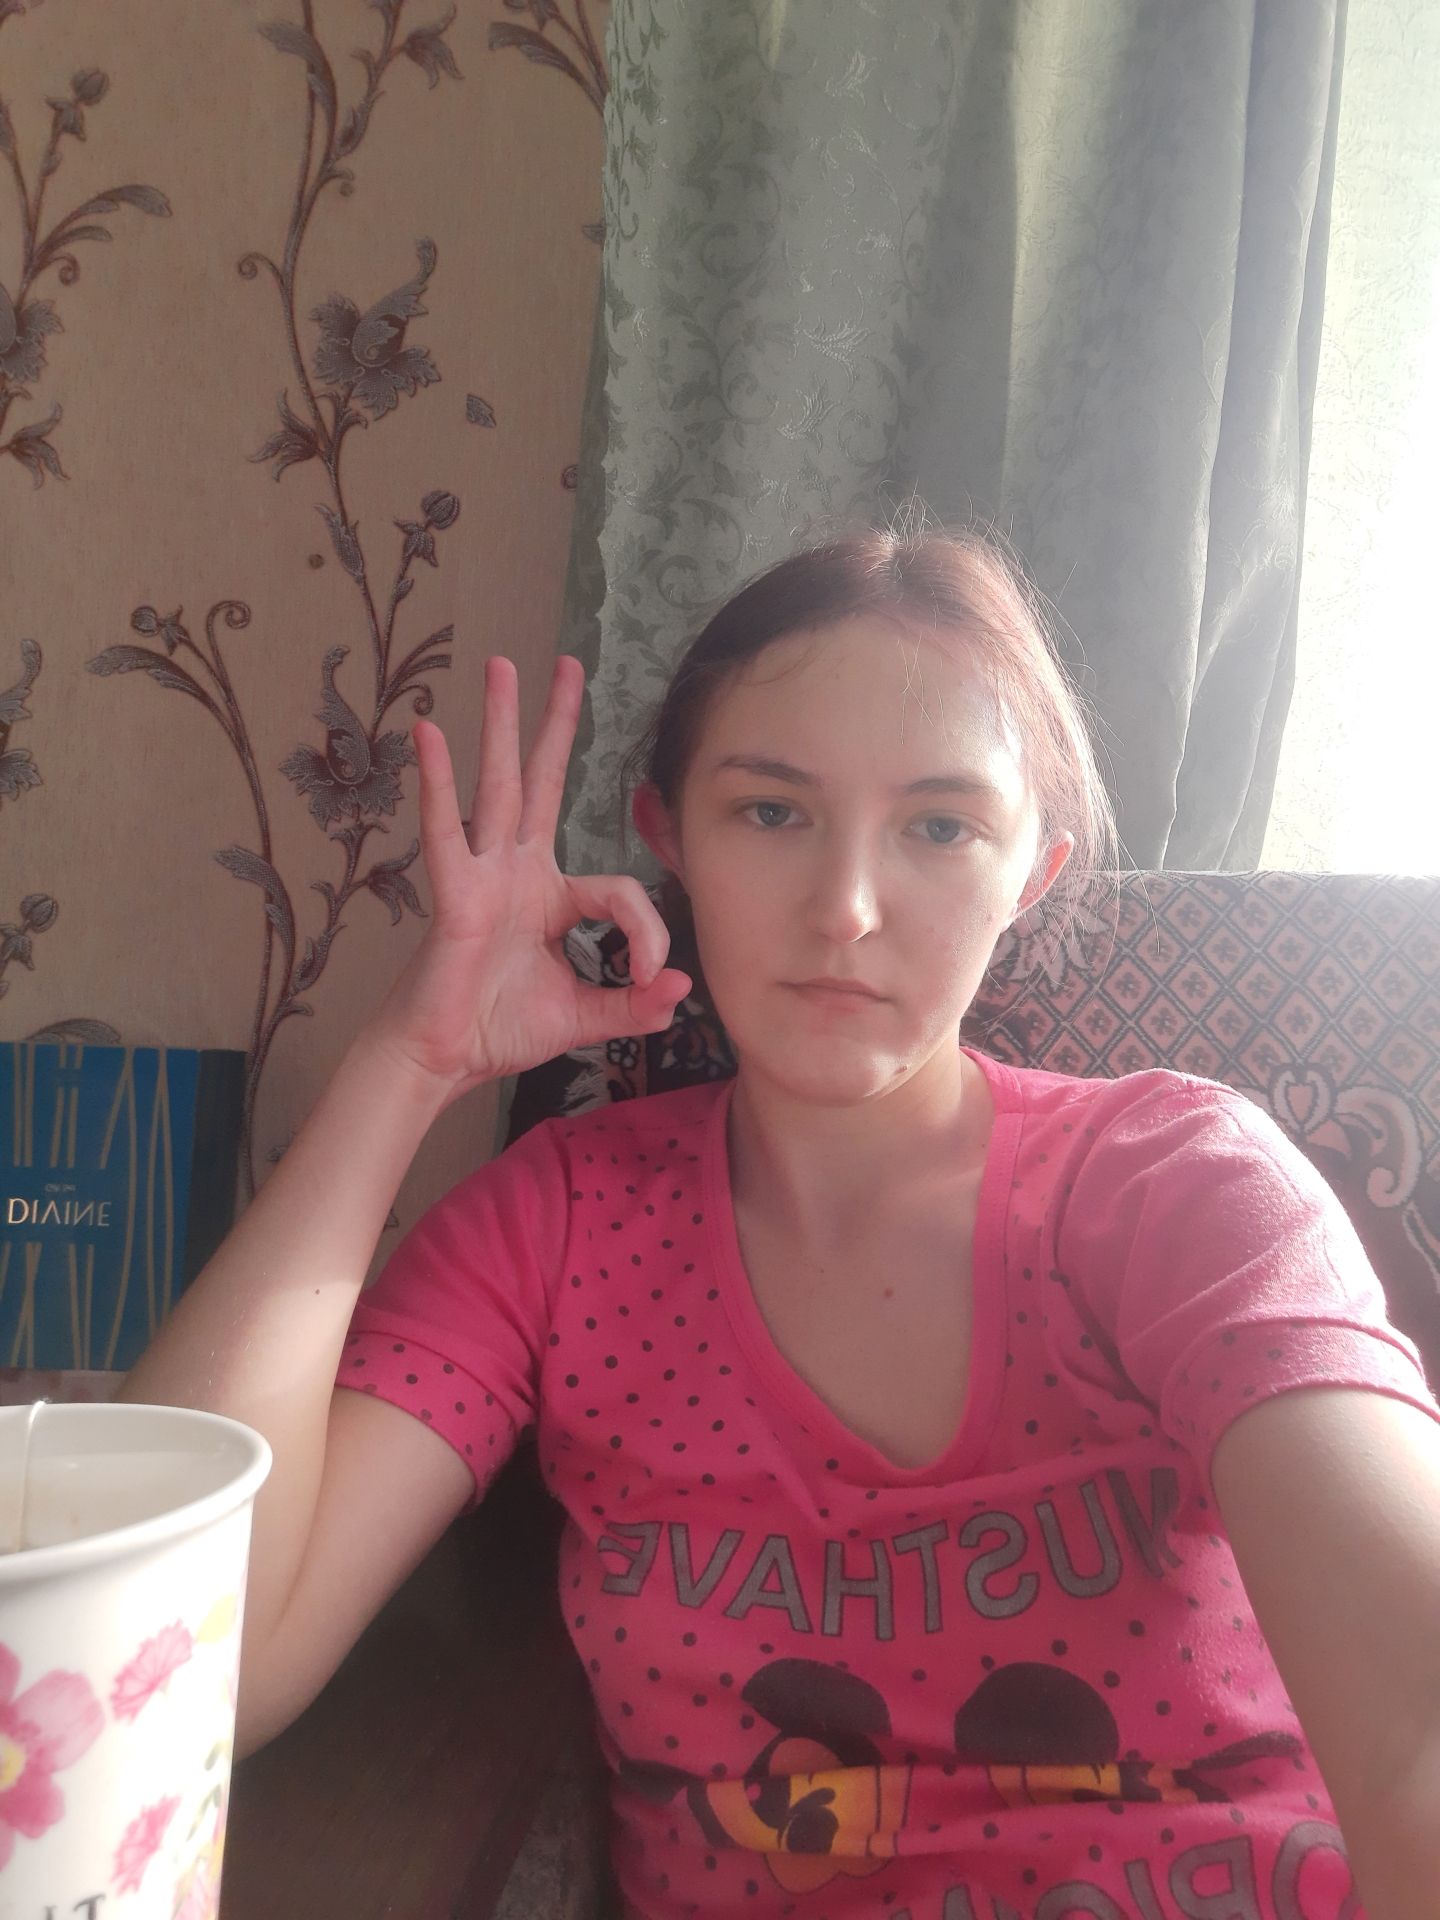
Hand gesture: ok